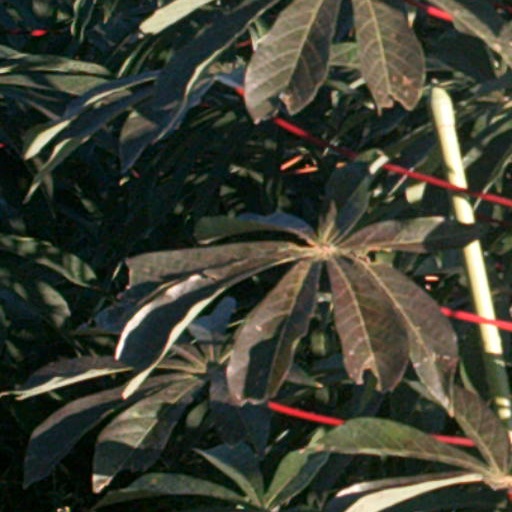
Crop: cassava